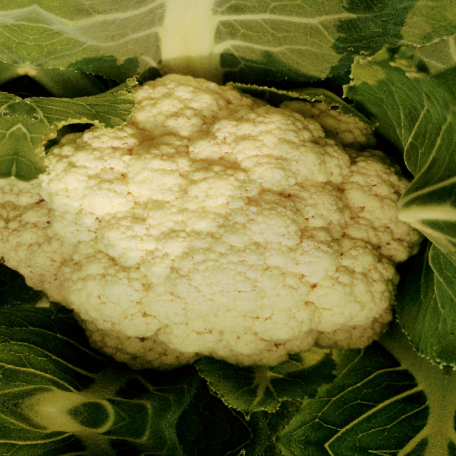
Label: Disease Free